Holden Commodore (VK)

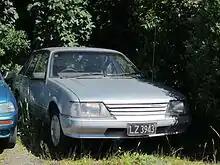
1985 Commodore Berlina (NZ assembled)

New Zealand VKs were similar, but had slight differences to their Australian sold counterparts, notably smoke-tinted taillights, the lack of emissions gear, and that a Holden Starfire powered 4-cylinder model was also available, utilizing 13-inch wheels which had a slightly smaller wheel stud pattern. The 4-cylinder was considered an economic car; however, from its lack of power it tended to use more fuel than a six-cylinder model when laden down. It was however remarkably successful in this market, unlike Australia.